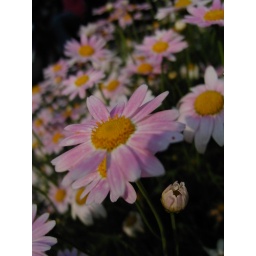
flower bed in Tatsumi Danchi.